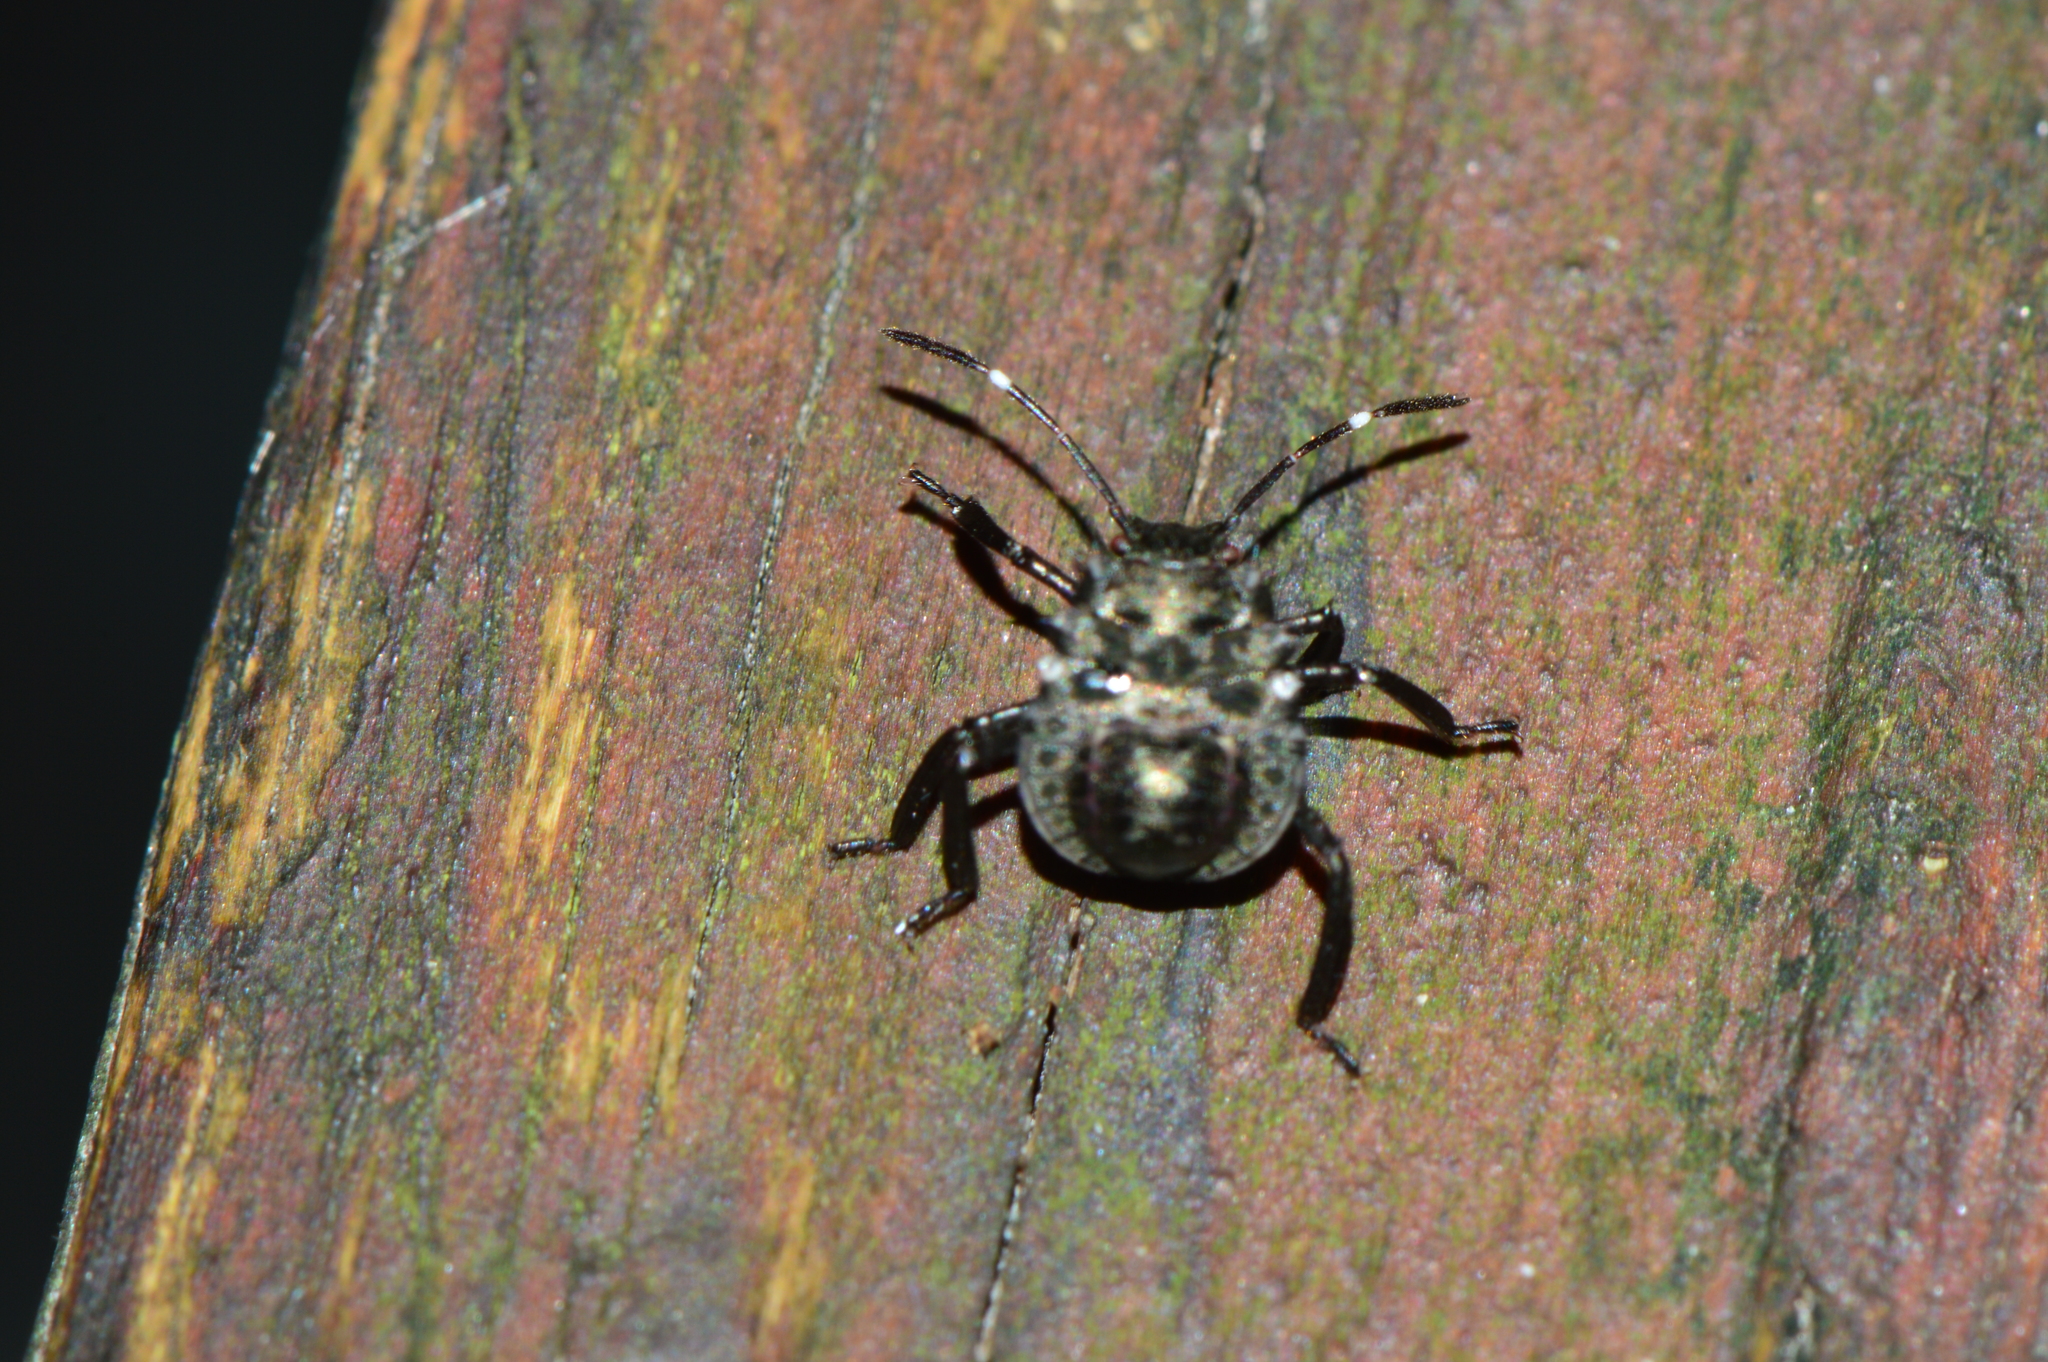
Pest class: stink_bug